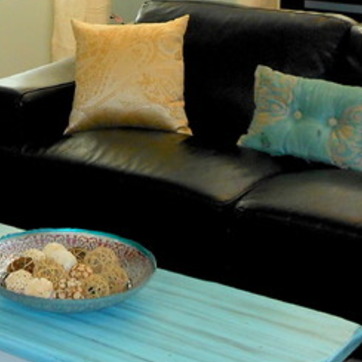
Material: leather